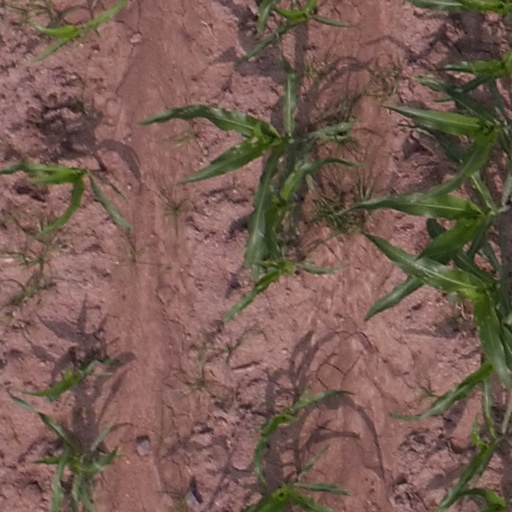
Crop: maize; corn